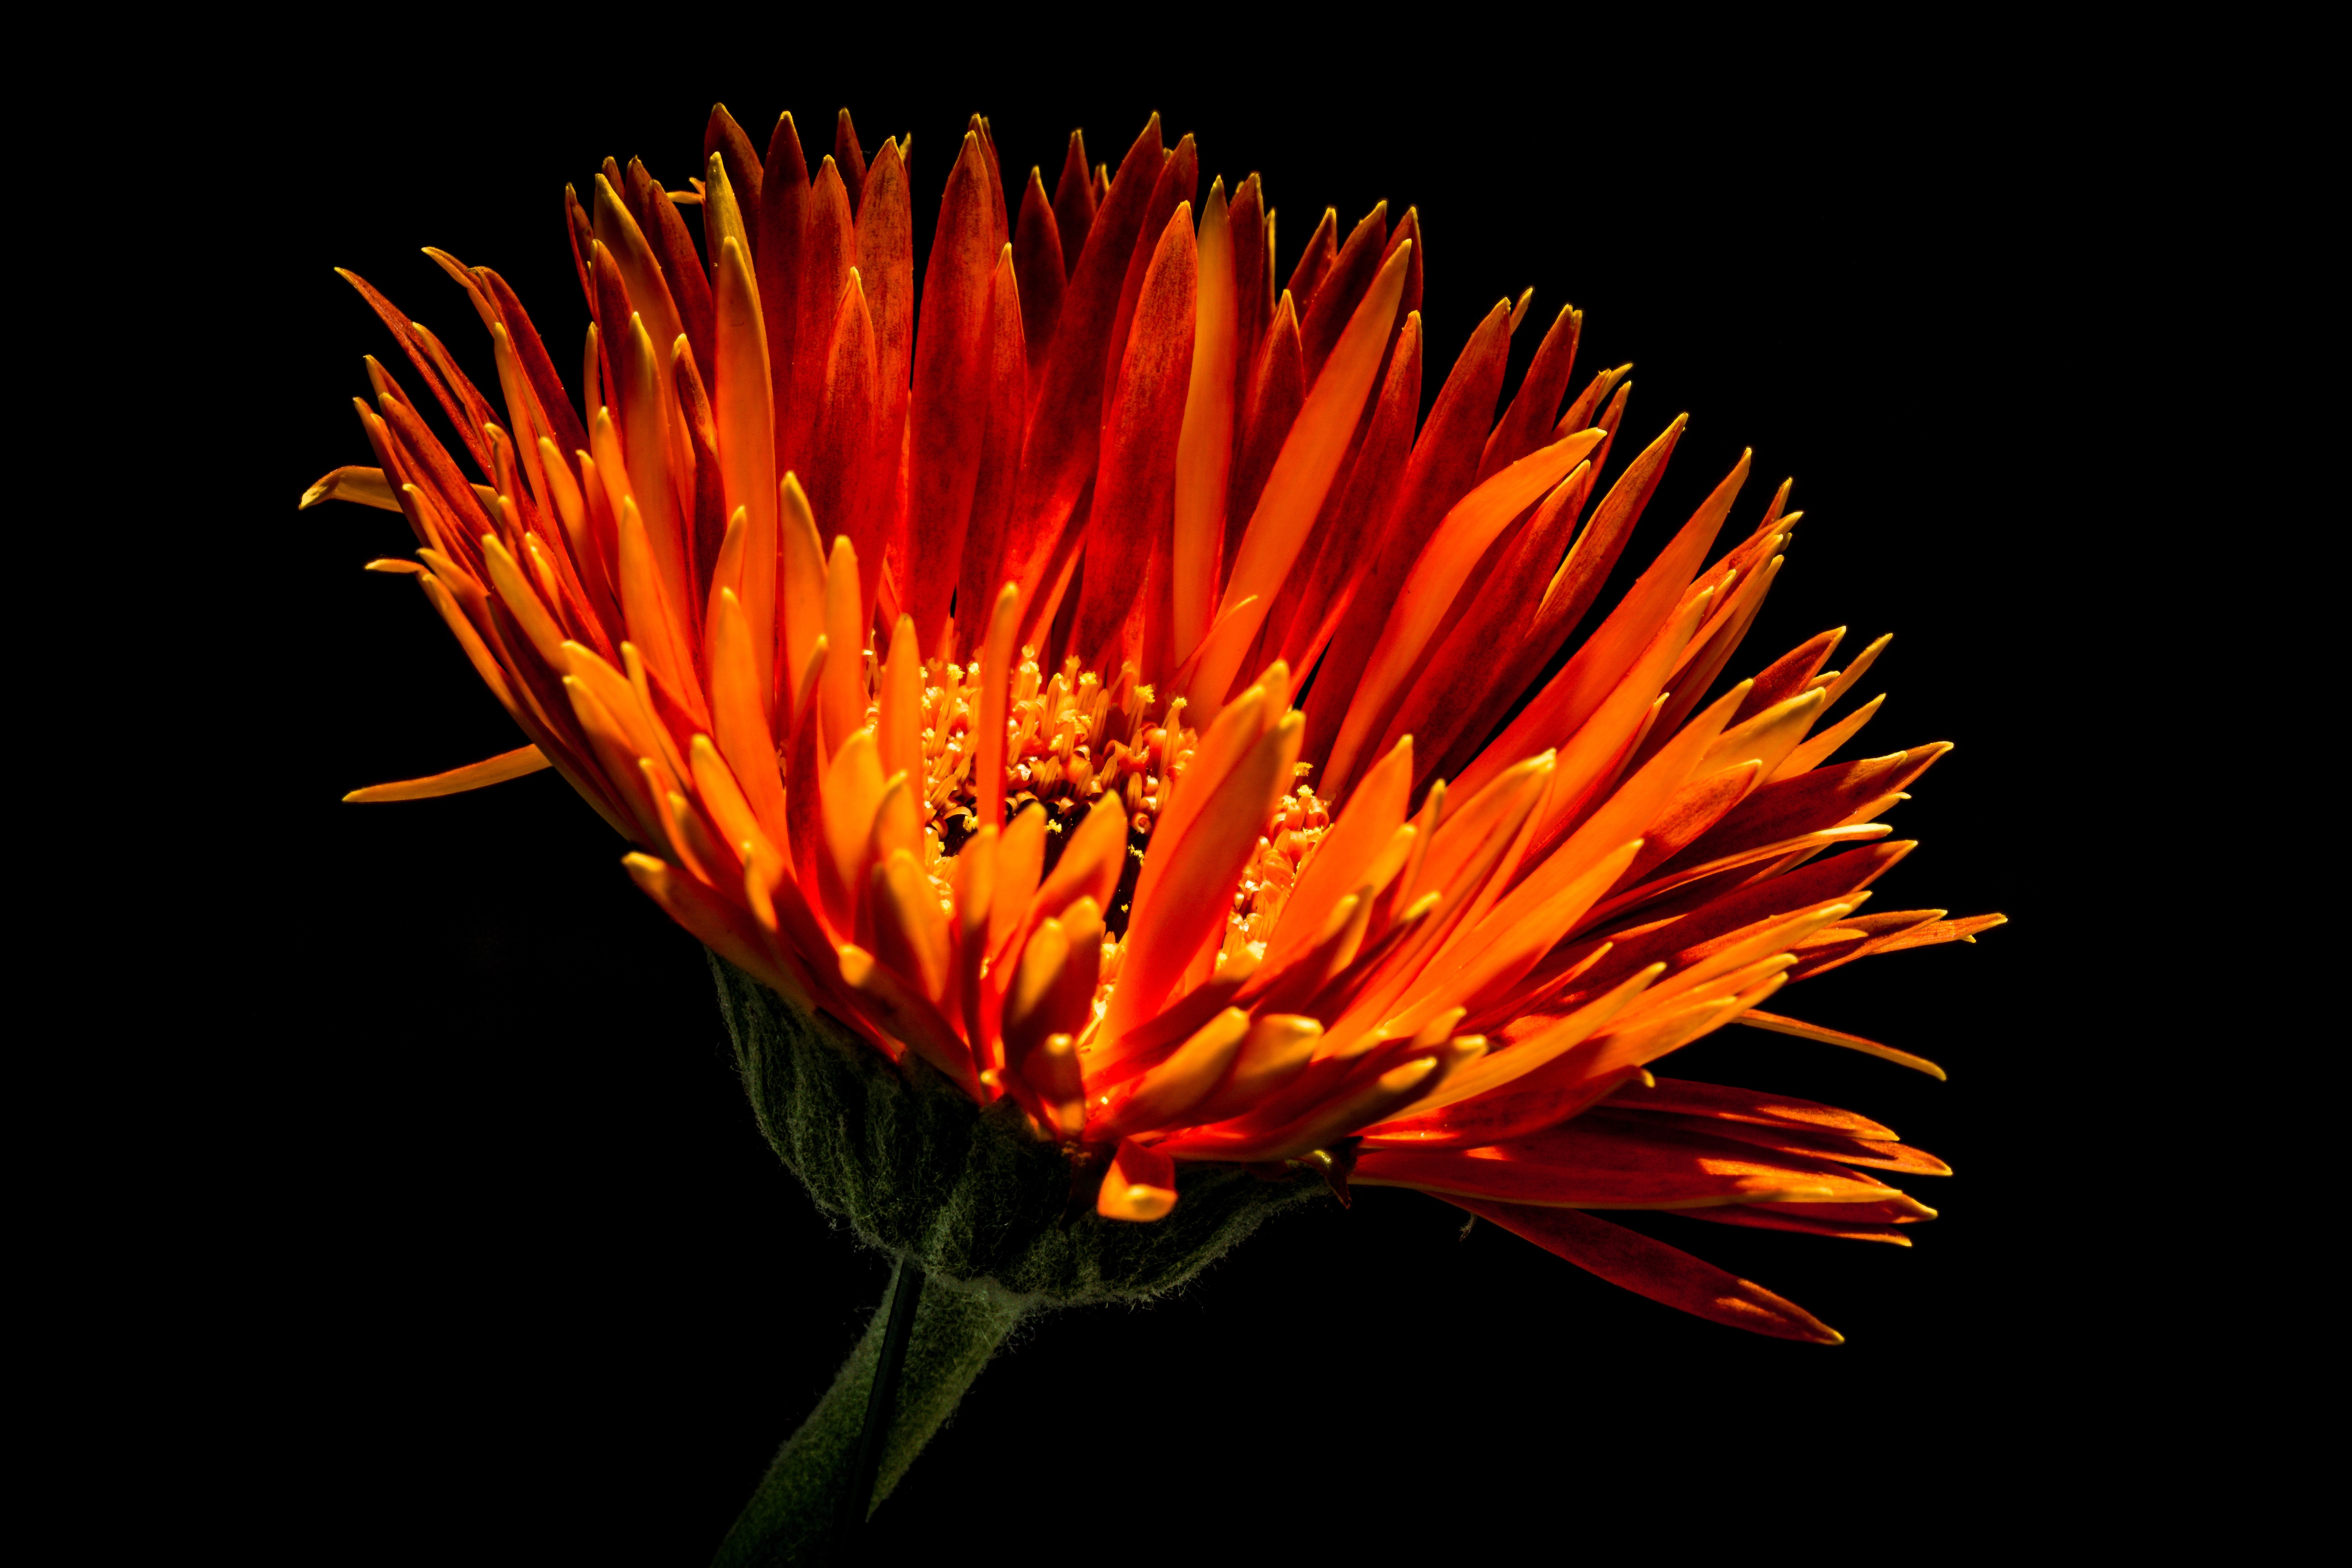
nature, blossom, plant, flower, petal, bloom, pollen, yellow, close, flora, close up, macro photography, flowering plant, daisy family, plant stem, land plant